Dalmatian Italians

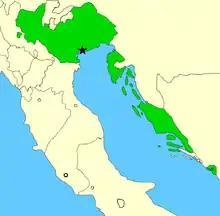
Dalmatian possessions of the Republic of Venice in 1797

In the Dalmatian city states, there were almost invariably two opposed political factions, each ready to oppose any measure advocated by its antagonist. The origin of this division seems here to have been economic. The farmers and the merchants who traded in the interior naturally favoured Hungary, their most powerful neighbour on land; while the seafaring community looked to Venice as mistress of the Adriatic. In return for protection, the cities often furnished a contingent to the army or navy of their suzerain, and sometimes paid tribute either in money or in kind. The citizens clung to their municipal privileges, which were reaffirmed after the conquest of Dalmatia in 1102–1105 by Coloman of Hungary. Subject to the royal assent they might elect their own chief magistrate, bishop and judges. Their Roman law remained valid. They were even permitted to conclude separate alliances. No alien, not even a Hungarian, could reside in a city where he was unwelcome; and the man who disliked Hungarian dominion could emigrate with all his household and property. In lieu of tribute, the revenue from customs was in some cases shared equally by the king, chief magistrate, bishop and municipality. These rights and the analogous privileges granted by Venice were, however, too frequently infringed, Hungarian garrisons being quartered on unwilling towns, while Venice interfered with trade, with the appointment of bishops, or with the tenure of communal domains. Consequently, the Dalmatians remained loyal only while it suited their interests, and insurrections frequently occurred. Zadar was no exception, and four outbreaks are recorded between 1180 and 1345, although Zadar was treated with special consideration by its Venetian masters, who regarded its possession as essential to their maritime ascendancy.